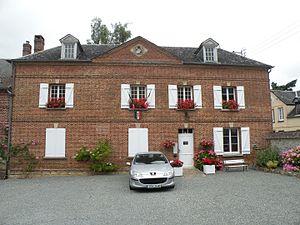
Hanvoile est une commune française située dans le département de l'Oise en région Hauts-de-France.